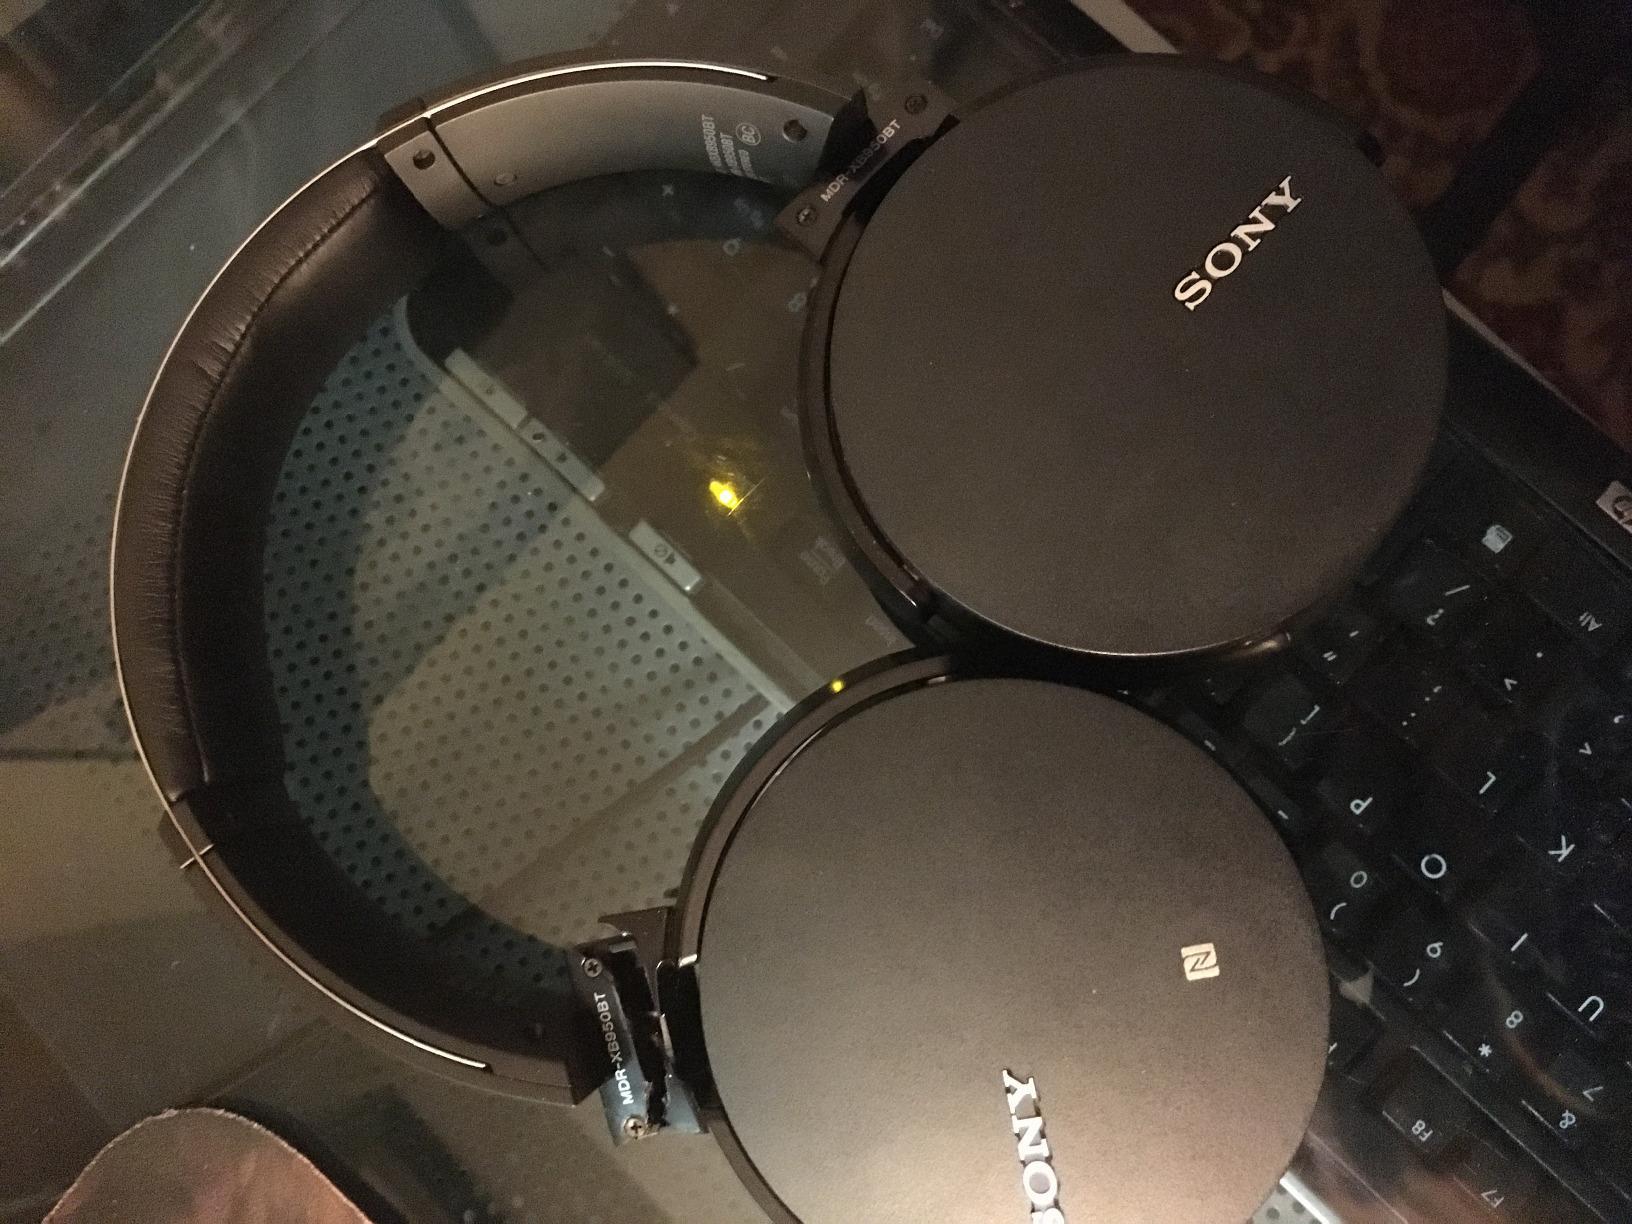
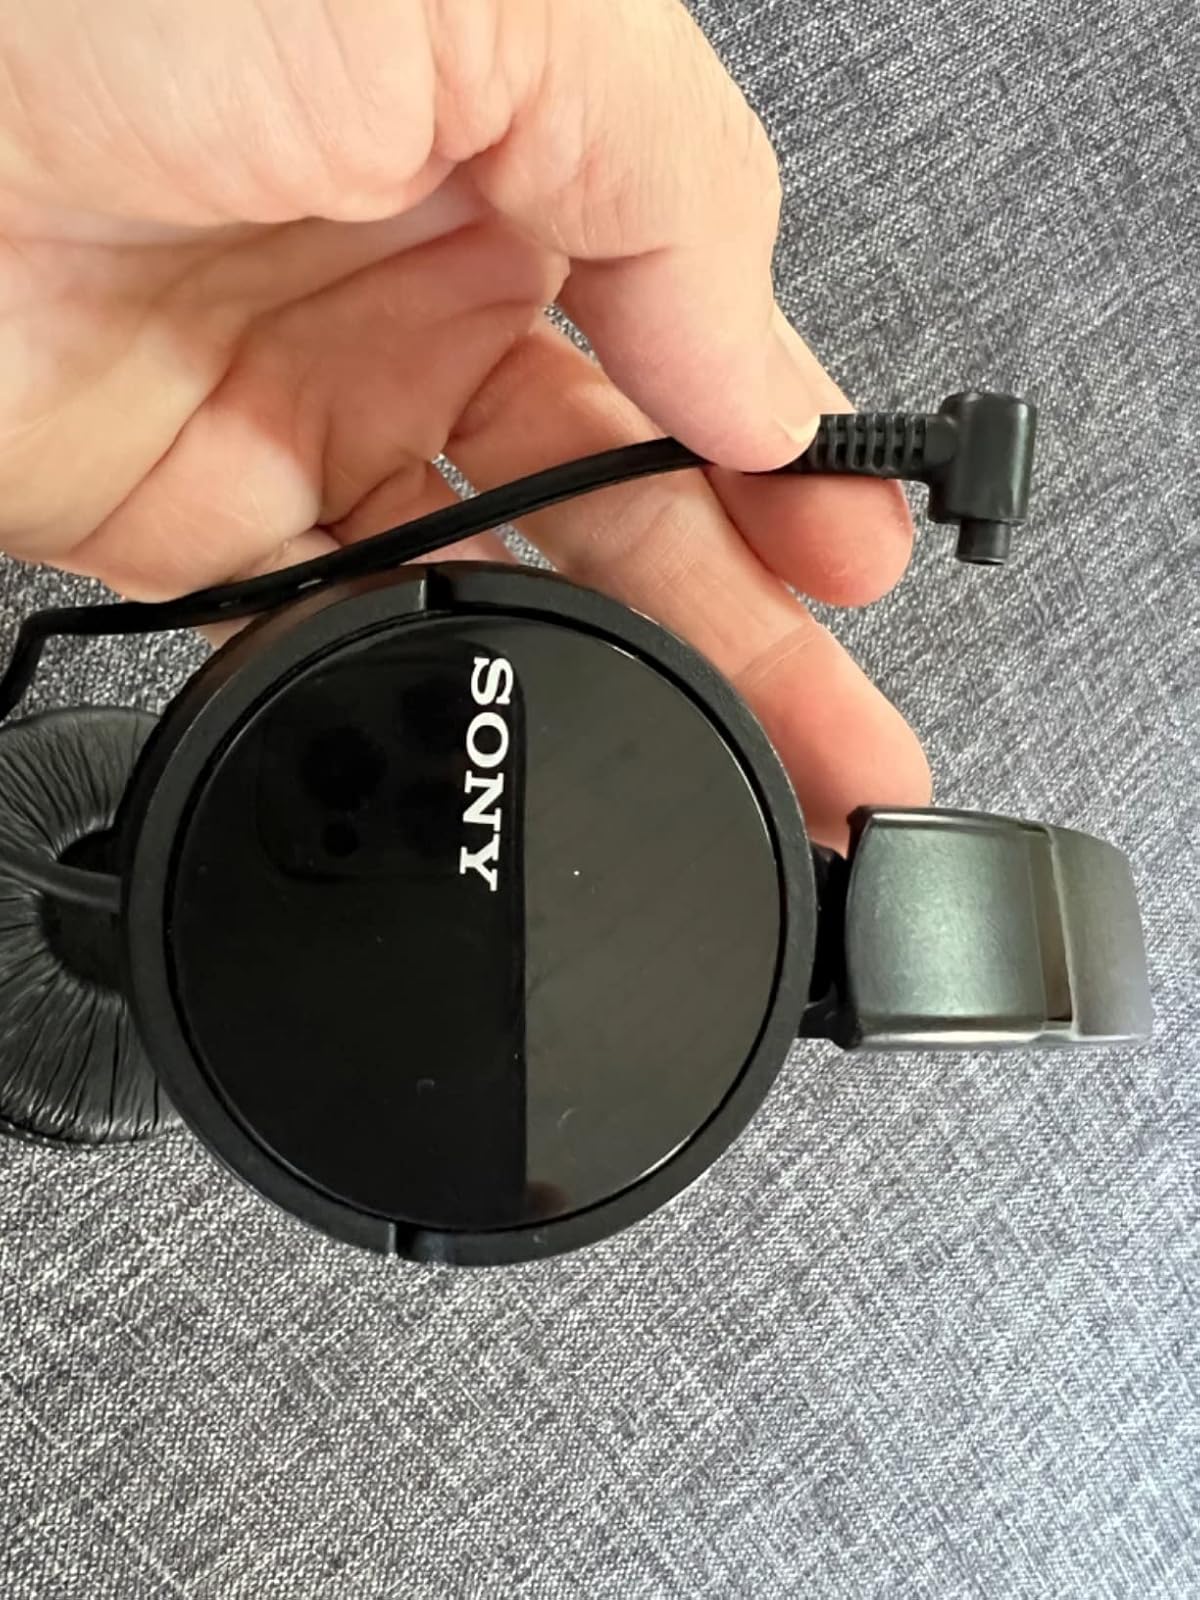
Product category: headphones
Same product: no